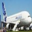
Label: airplane